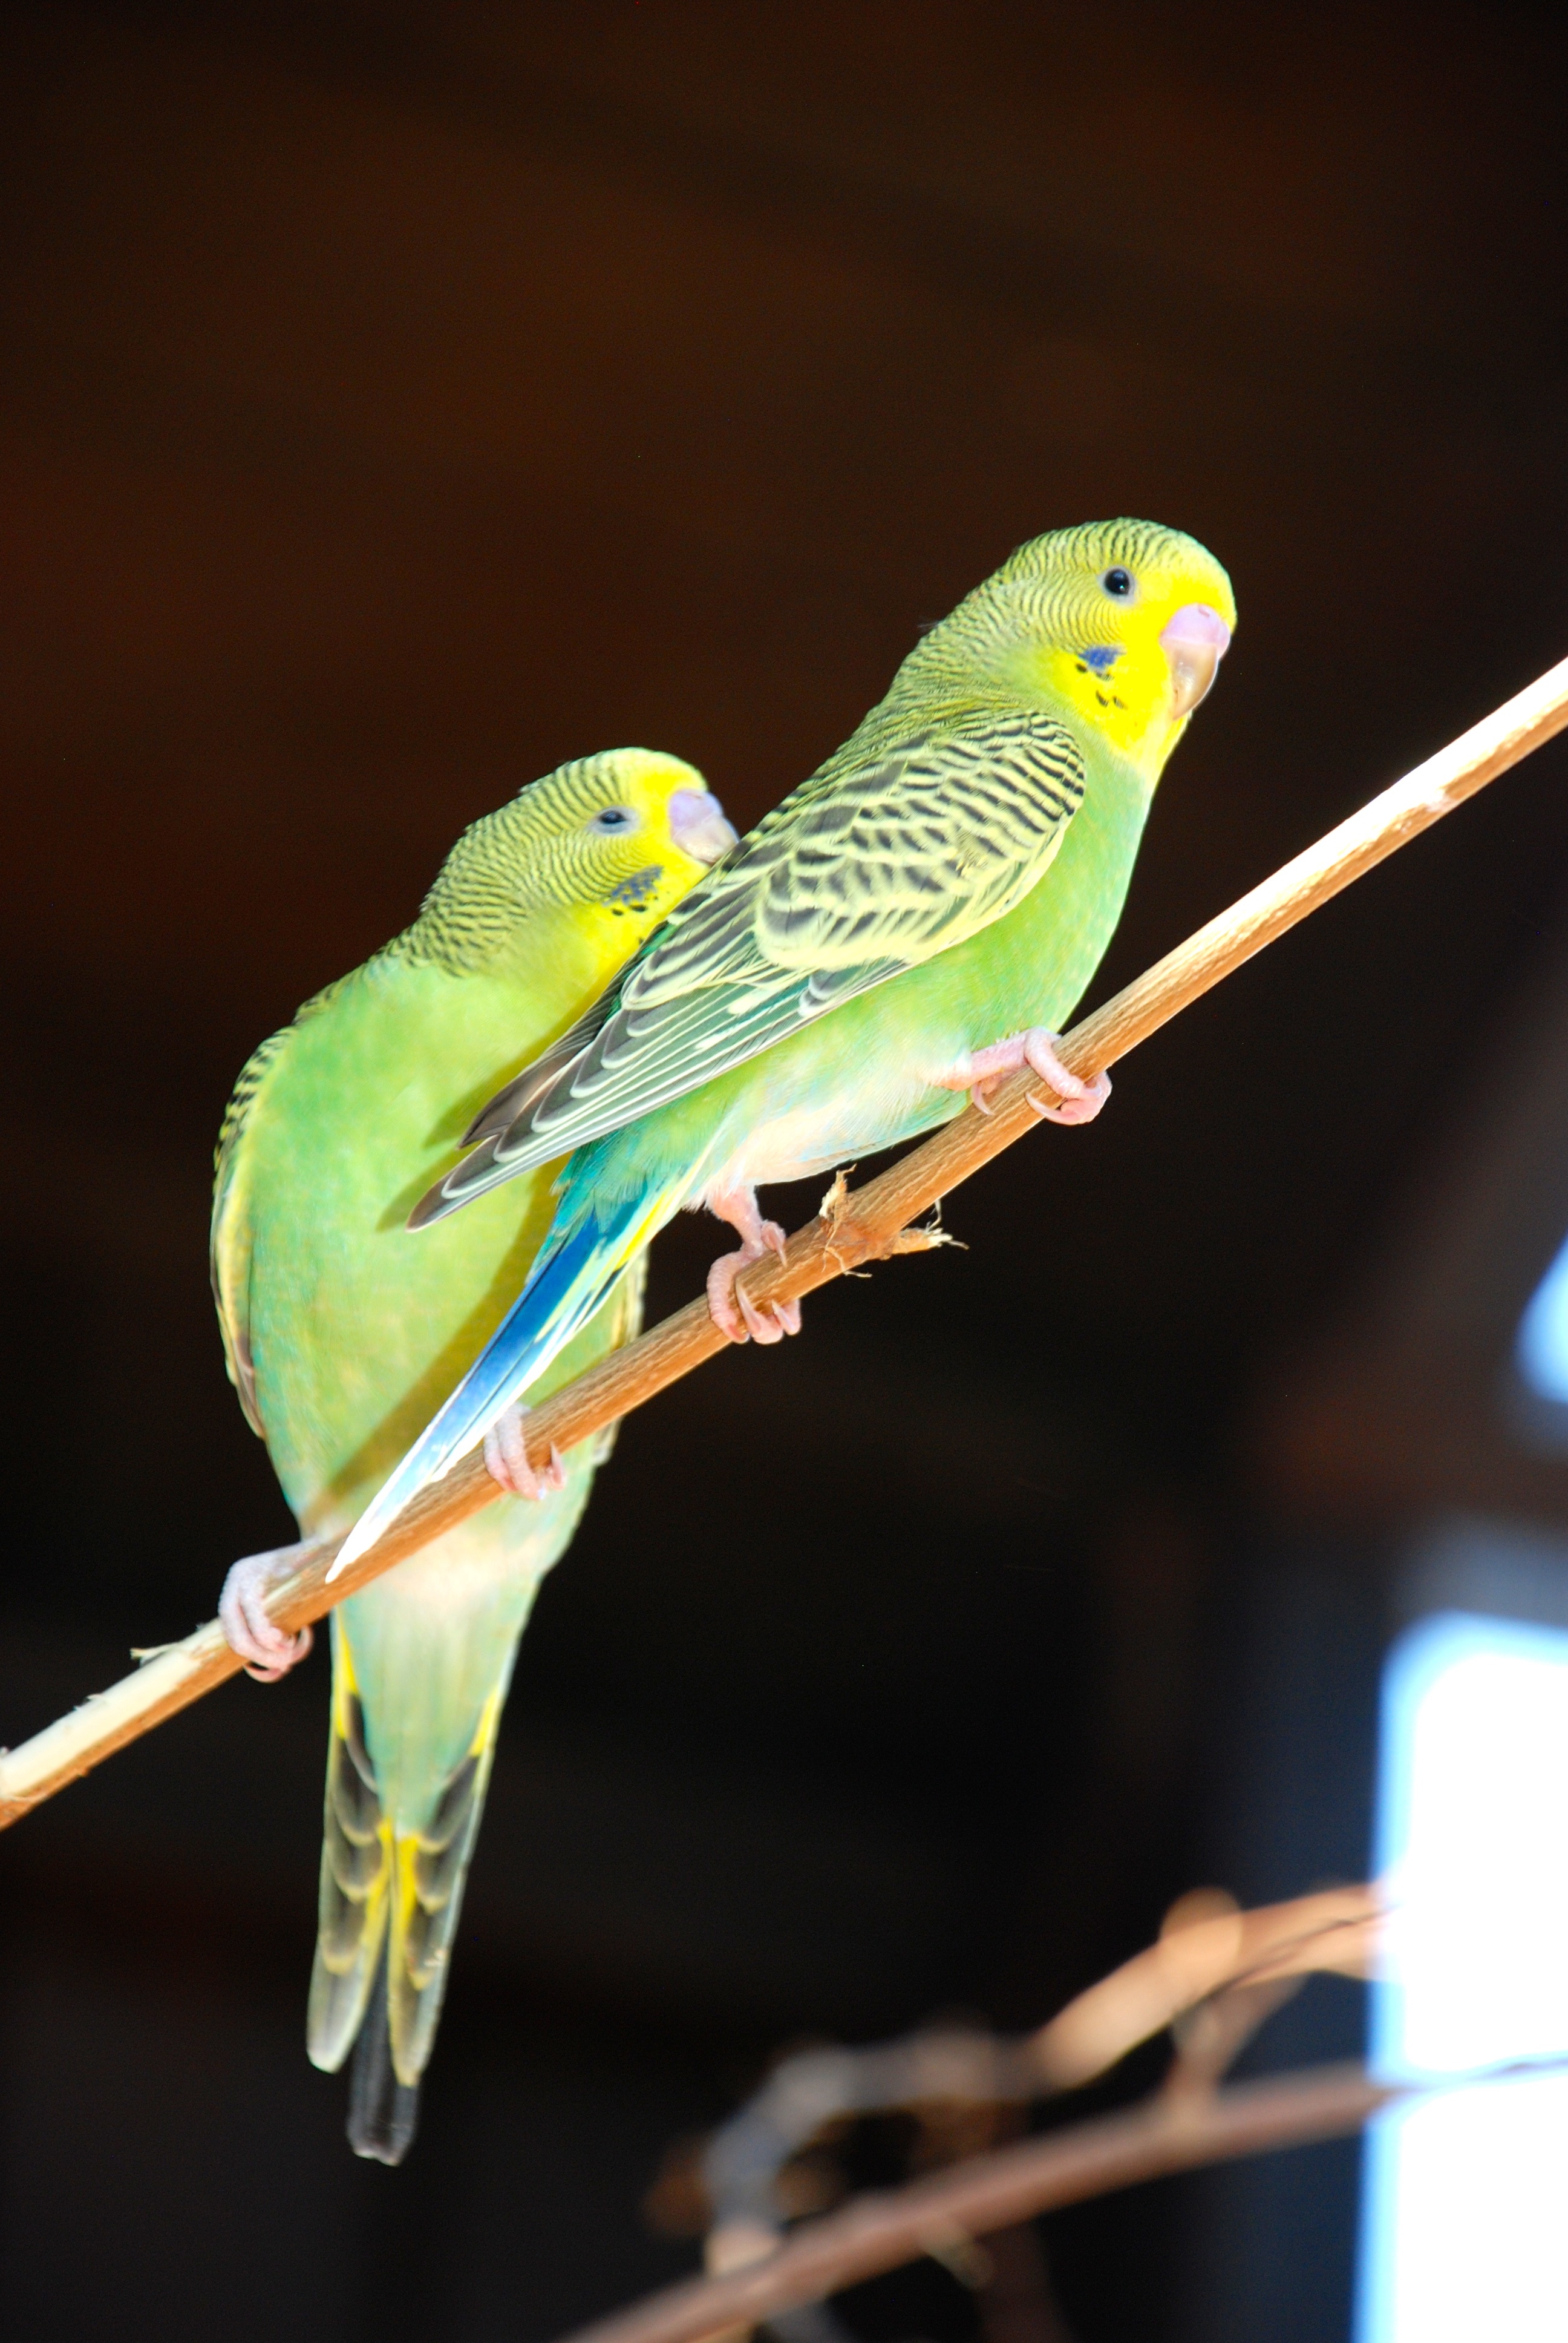
branch, bird, green, beak, yellow, together, fauna, close up, pets, vertebrate, parrot, parakeet, animal world, budgie, macro photography, green bird, parakeets, common pet parakeet